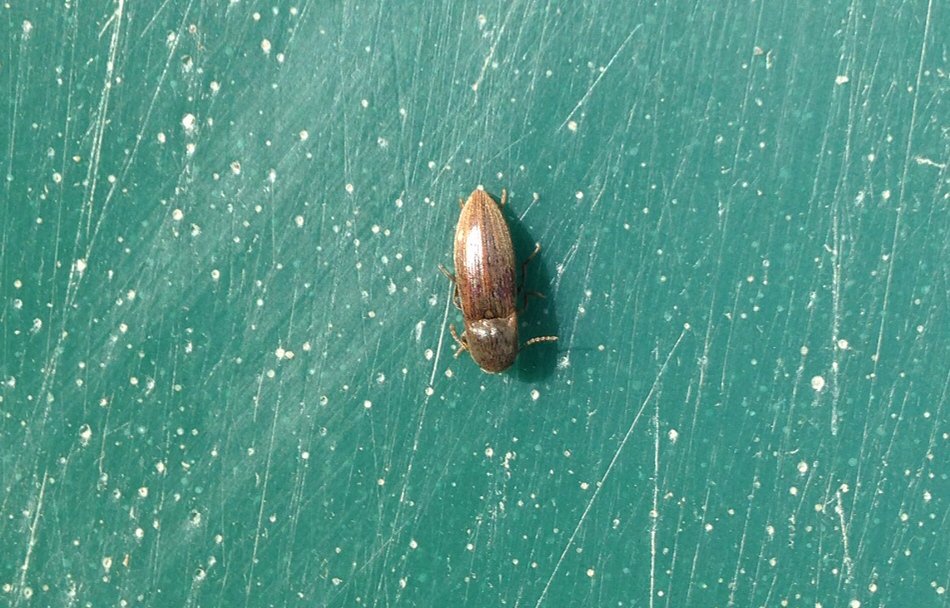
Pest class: clickbeetles_wireworms